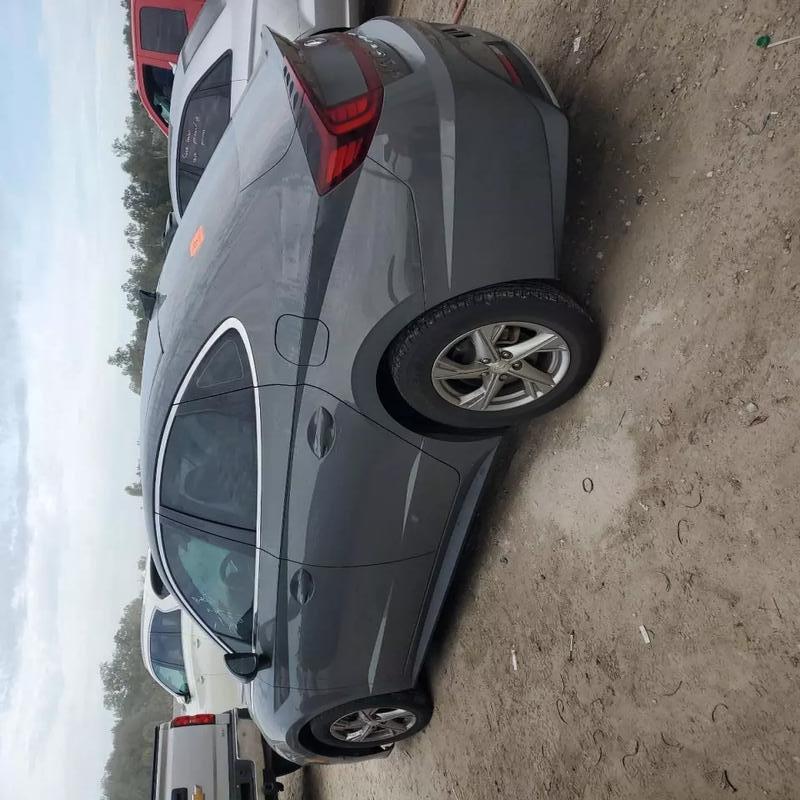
Aucun dommage détecté.
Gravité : aucun